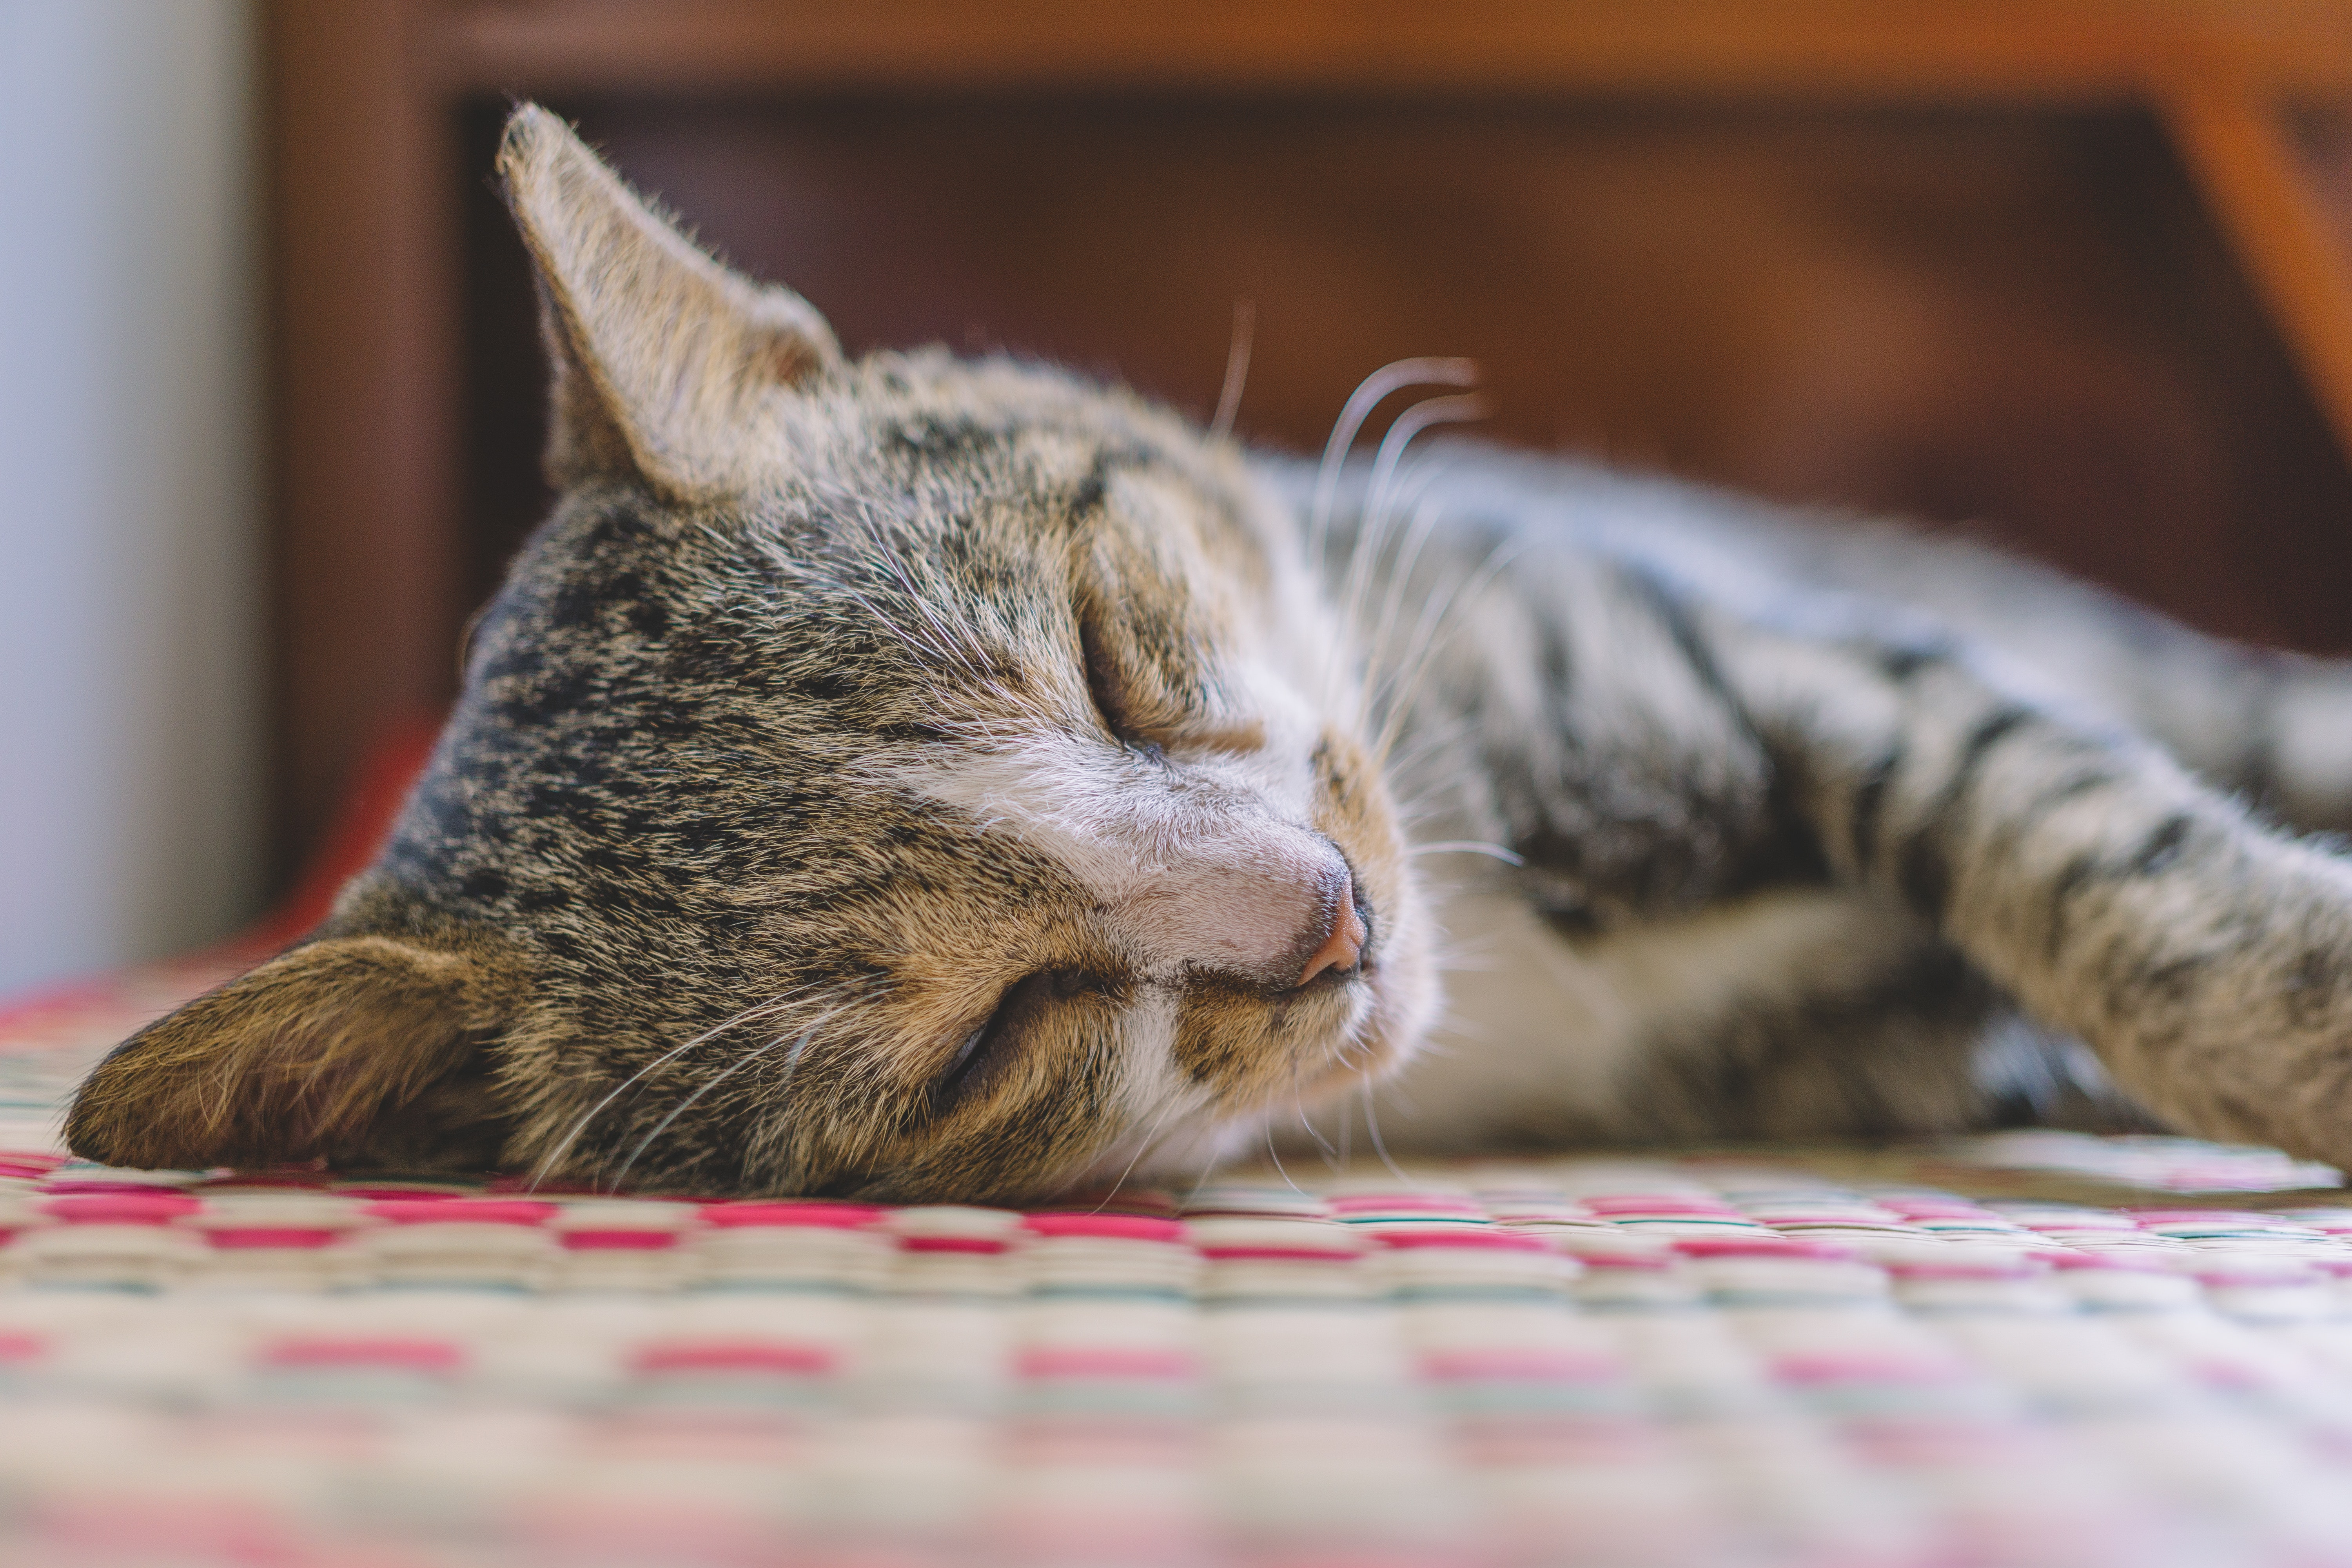
cat, small to medium sized cats, whiskers, felidae, tabby cat, dragon li, european shorthair, nap, domestic short haired cat, snout, carnivore, sleep, california spangled, fur, asian, aegean cat, ocicat, american shorthair, kitten, pixie bob, paw, toyger, egyptian mau